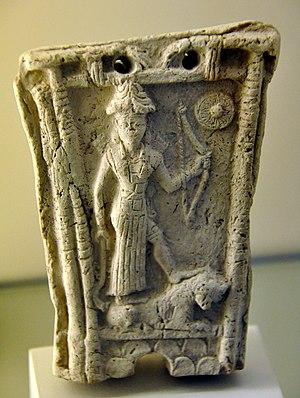
Une femme est un être humain de sexe ou de genre féminin et d'âge adulte. Avant l'âge adulte, on parle de fille.
Ishtar est une déesse mésopotamienne d'origine sémitique, vénérée chez les Akkadiens, Babyloniens et Assyriens. Elle correspond à la déesse de la mythologie sumérienne Inanna avec qui elle est confondue, une même déesse se trouvant manifestement derrière ces deux noms. Elle est considérée comme symbole de la femme, une divinité astrale associée à la planète Vénus, une déesse de l'amour et de la guerre, et souvent une divinité souveraine dont l'appui est nécessaire pour régner sur un royaume.